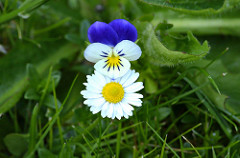
Flower: daisy